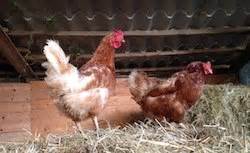
Label: gallina